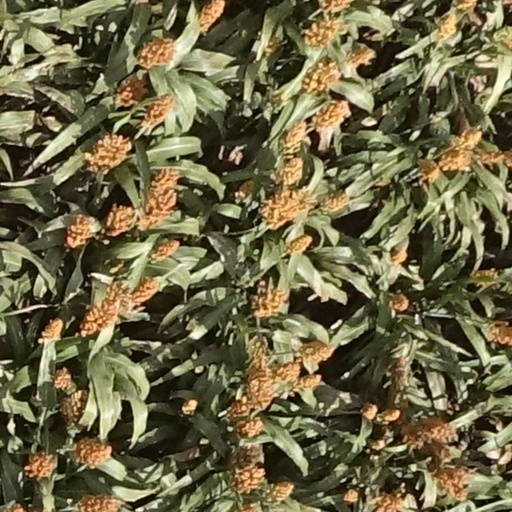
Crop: sorghum